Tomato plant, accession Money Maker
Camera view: bottom (45 deg); turntable rotation: 240 degrees
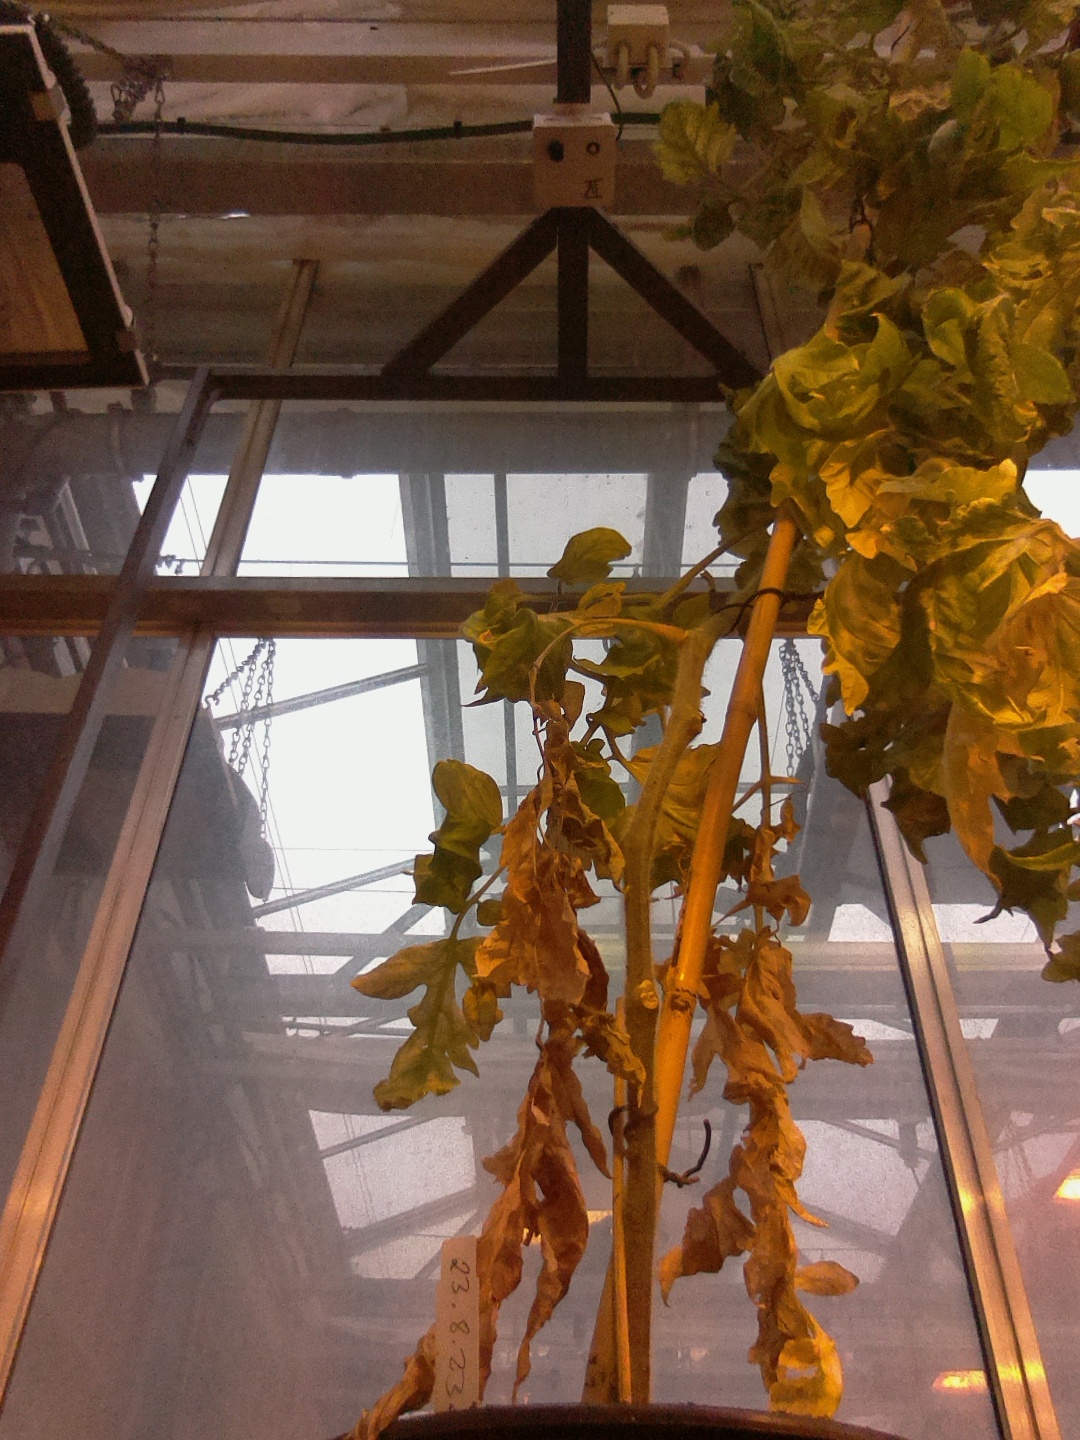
BBCH growth stage 83: 30%-40% of fruits show typical fully ripe color